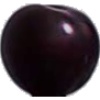
Label: Cherry Wax Black 1